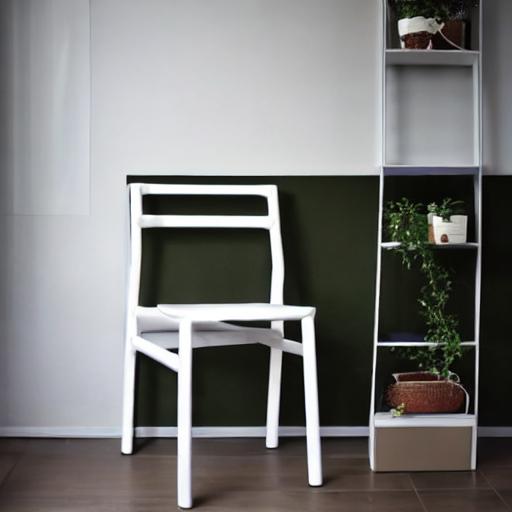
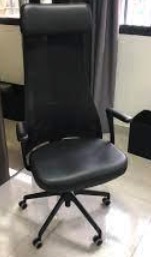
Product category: items_chair
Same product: no